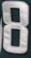
Number: 8